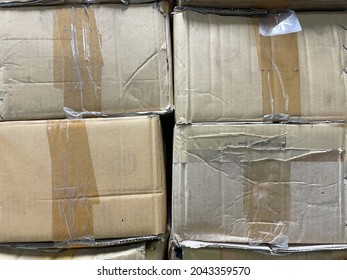
Label: cardboard